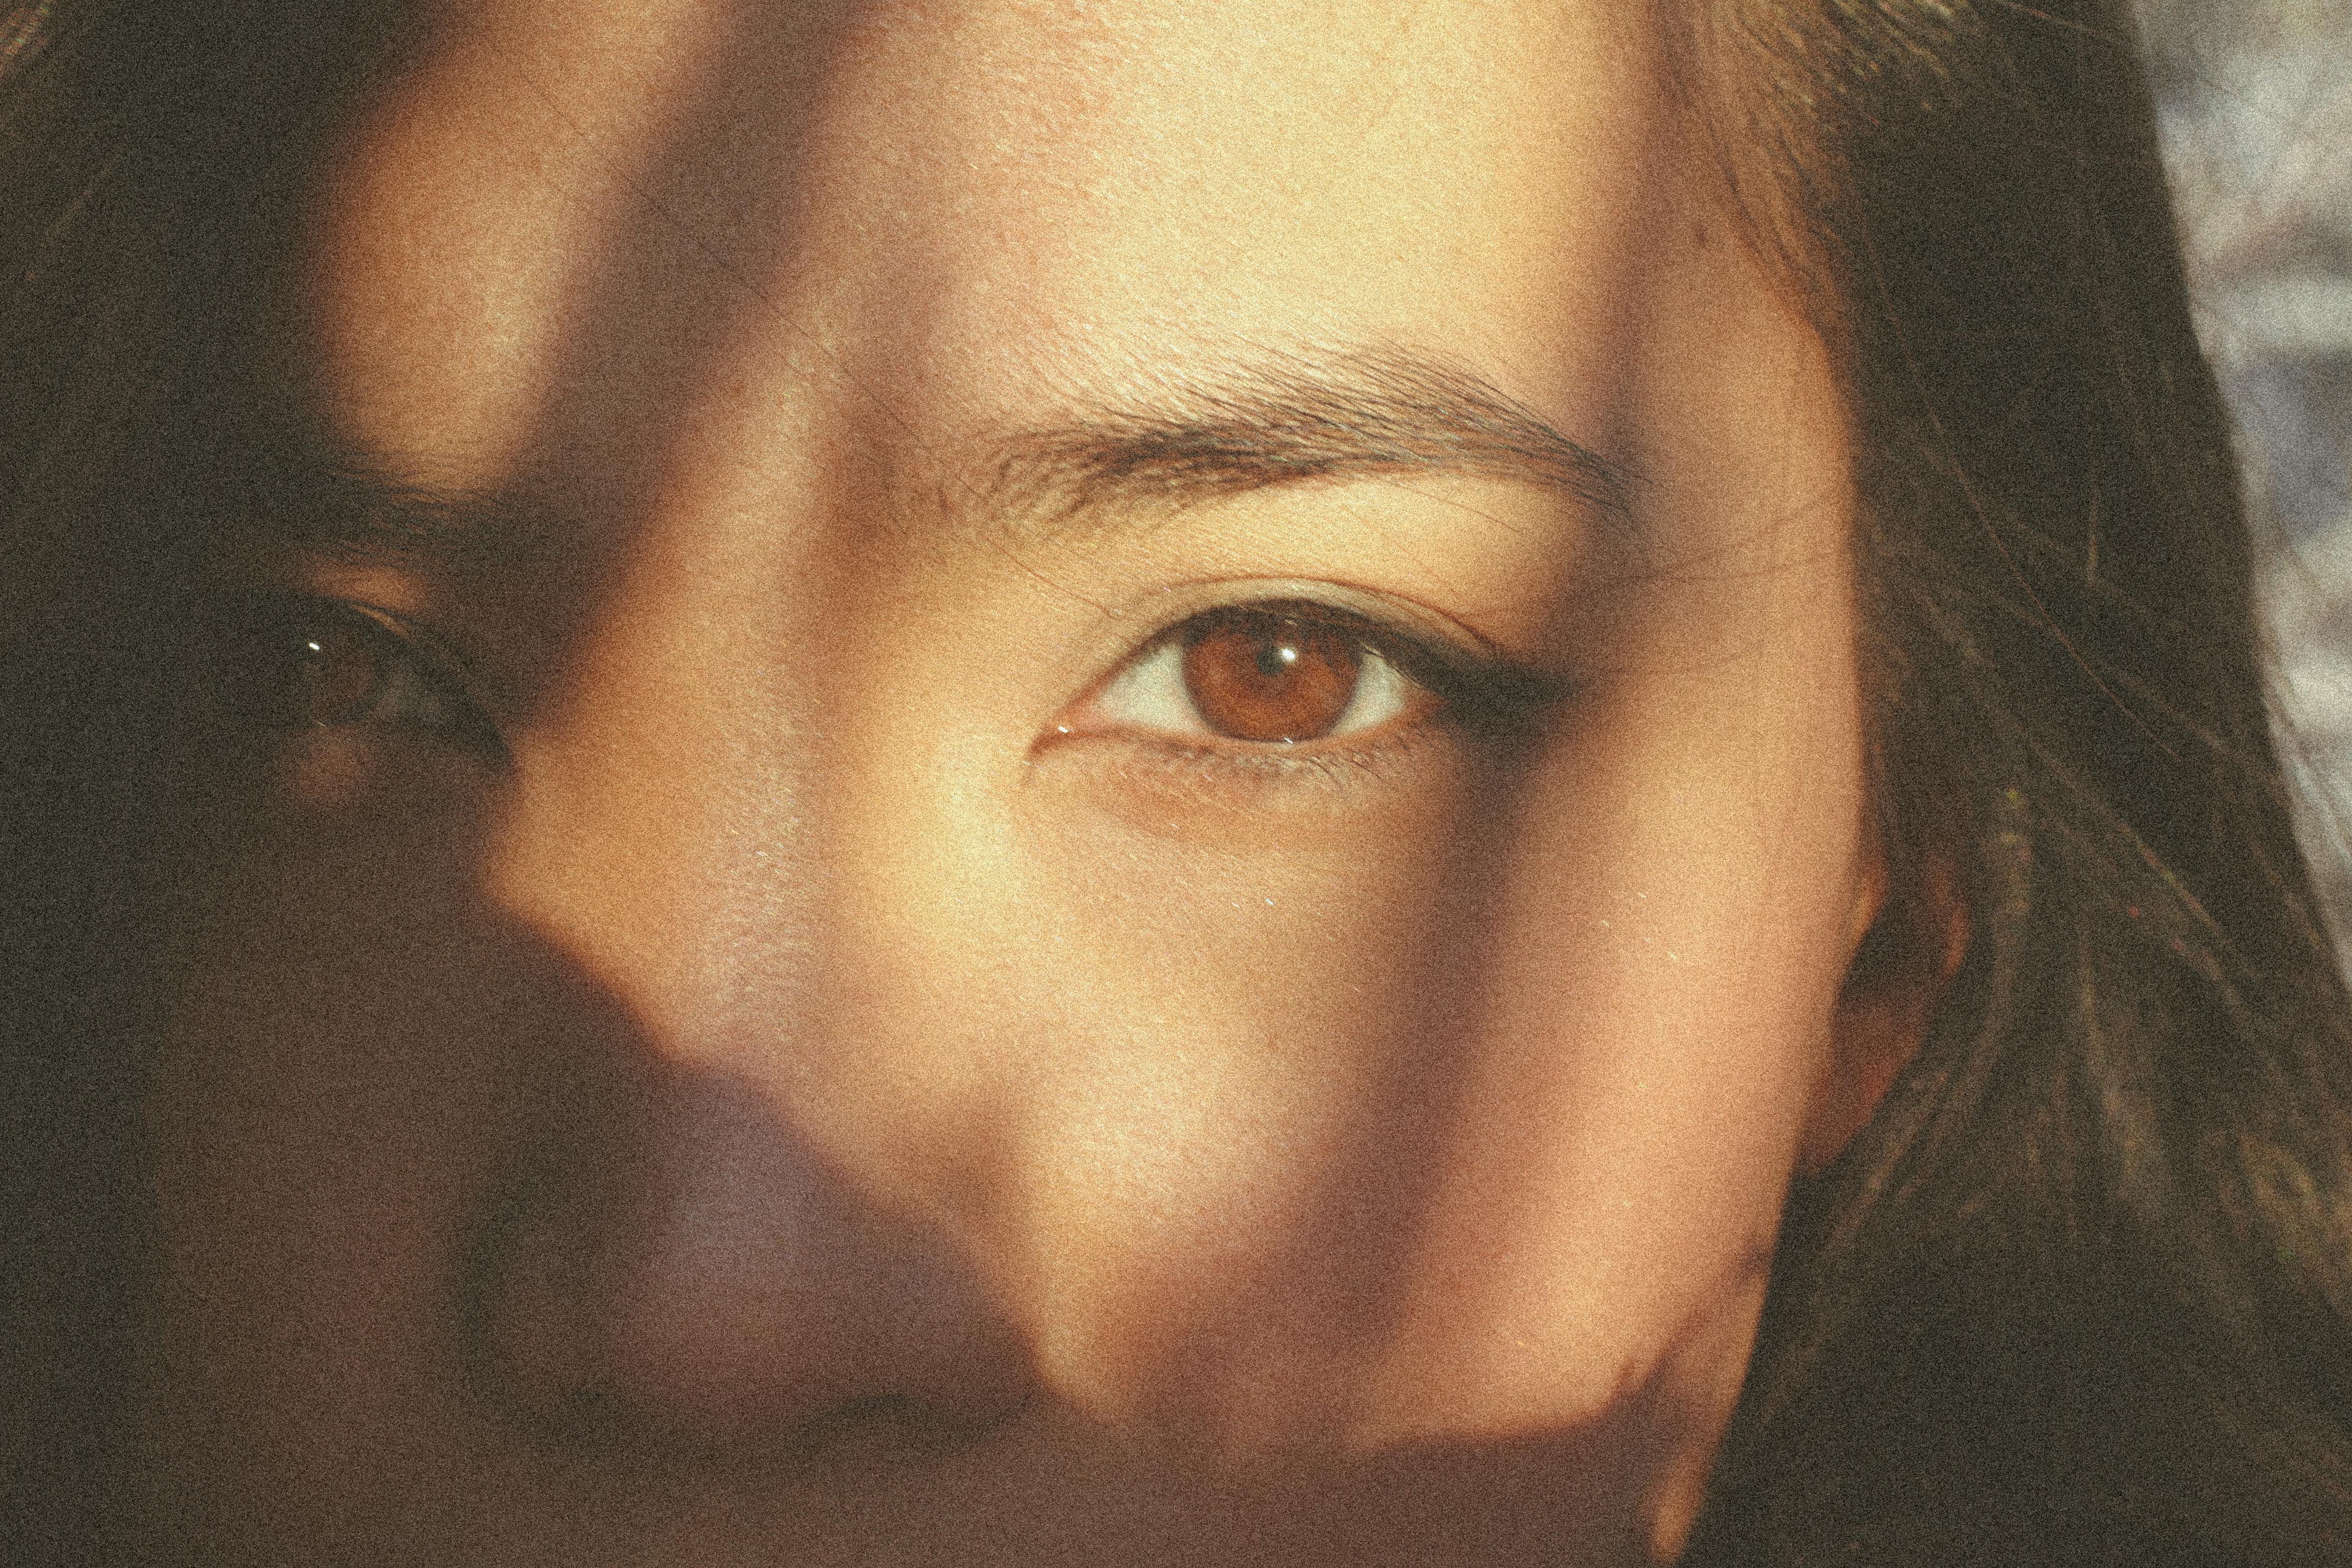
hand, girl, photography, portrait, model, facial expression, eyebrow, close up, human body, face, nose, eye, head, skin, beauty, image, organ, emotion, brown hair, portrait photography